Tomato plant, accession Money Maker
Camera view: horizontal (90 deg, fisheye); turntable rotation: 60 degrees
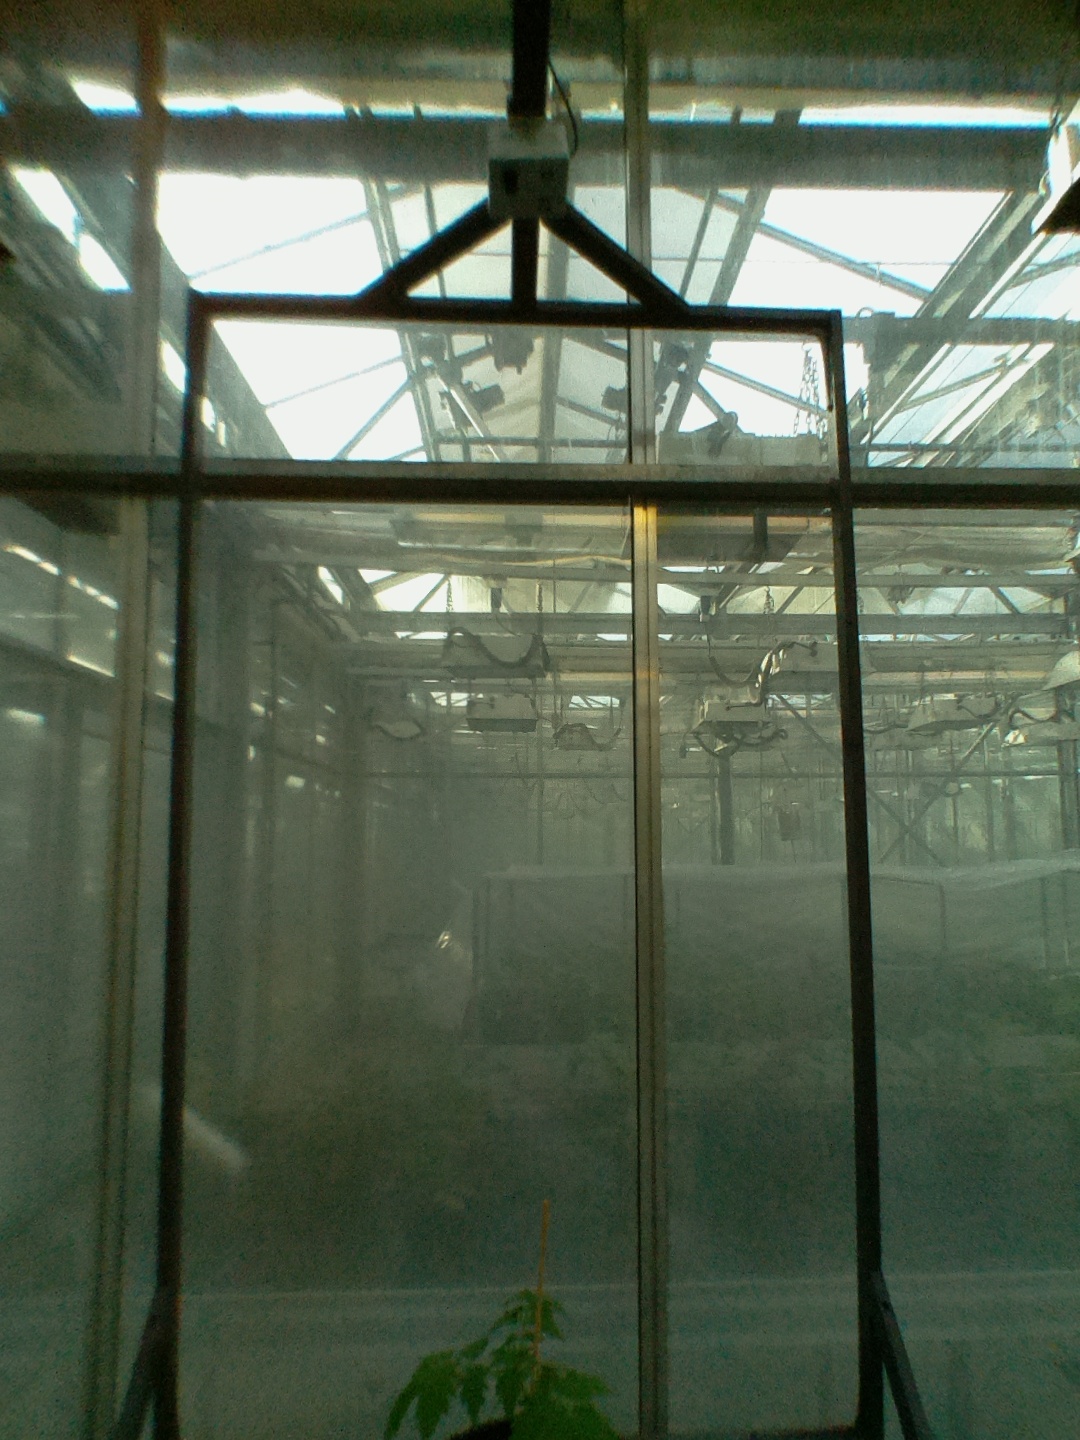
BBCH growth stage 13: 6 of true leaves visible